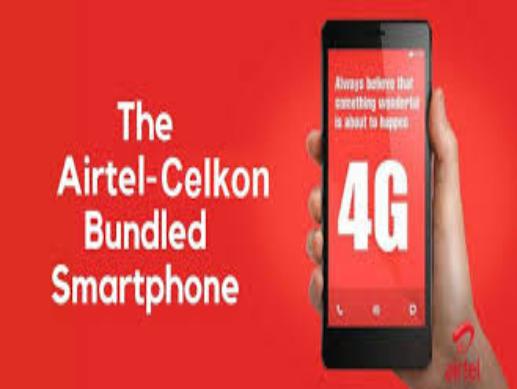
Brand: Celkon
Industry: Electronic